Kumarimuthu

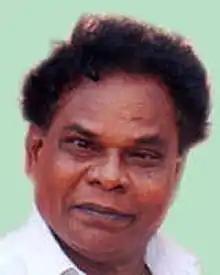

Kumarimuthu (20 December 1940 – 28 February 2016) was a Tamil film character actor, comedian and politician of the Dravida Munnetra Kazhagam (DMK). He was known for his unique comical laugh.